The Courtship of Stewie's Father

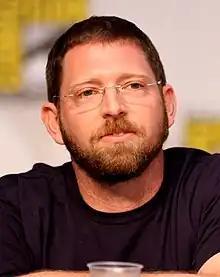
Kirker Butler wrote the episode.

This is the first storyline the show has produced which focuses largely on Herbert. Originally, the Herbert storyline was designed to be longer, and several other gags had been created showing Herbert attempting to come on to Chris, but broadcasting standards were nervous about the episode and forced the show to reduce the amount of time spent on the storyline. When Herbert comes to the house to tell Peter and Lois that Chris broke his window, he was meant to say more, but it was cut; one scene was intended to have Peter replying with "If he wants you to do a job, give him the best job you've ever given". When Quagmire is describing how he seduced two homeless twins, Fox censored the gesture which saw Quagmire pretending to put his hand up a woman's vagina (along with many other implied sexual acts) and showed Peter covering Stewie's ears. When God speaks to his lover after being telephoned by Jesus, he asks her "where were we", which she replies with "right about here" and hands him a condom. After telling her it's his birthday (so he won't have to use it), she replies a firm "no". The gag was designed in this way because broadcasting standards wanted to portray the message that God would not have unprotected sex.